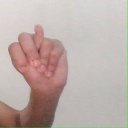
अक्षर: न